Christopher Layer

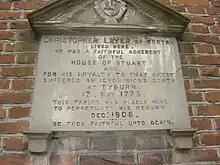
Aylsham, plaque to Christopher Layer

Layer's uncle, finding himself in difficulties, offered to make over to his nephew the remains of his estate, in exchange for cash and an annuity. Layer made the deal but refused to pay any part of the annuity. Soon after this he quarrelled with his master, went up to London, and qualified himself under Hadley Doyley, an attorney of Furnival's Inn. Returning to Norfolk, he obtained business, but then entered the Middle Temple, and was called to the bar.